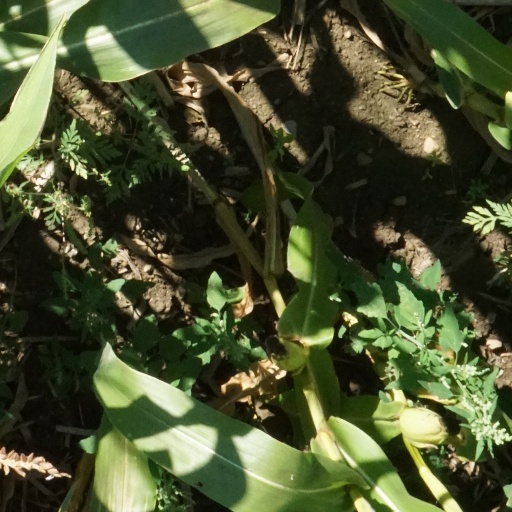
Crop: maize; corn